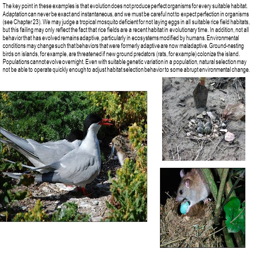
the key point in these examples is that evolution does not produce perfect organisms for every suitable habitat .